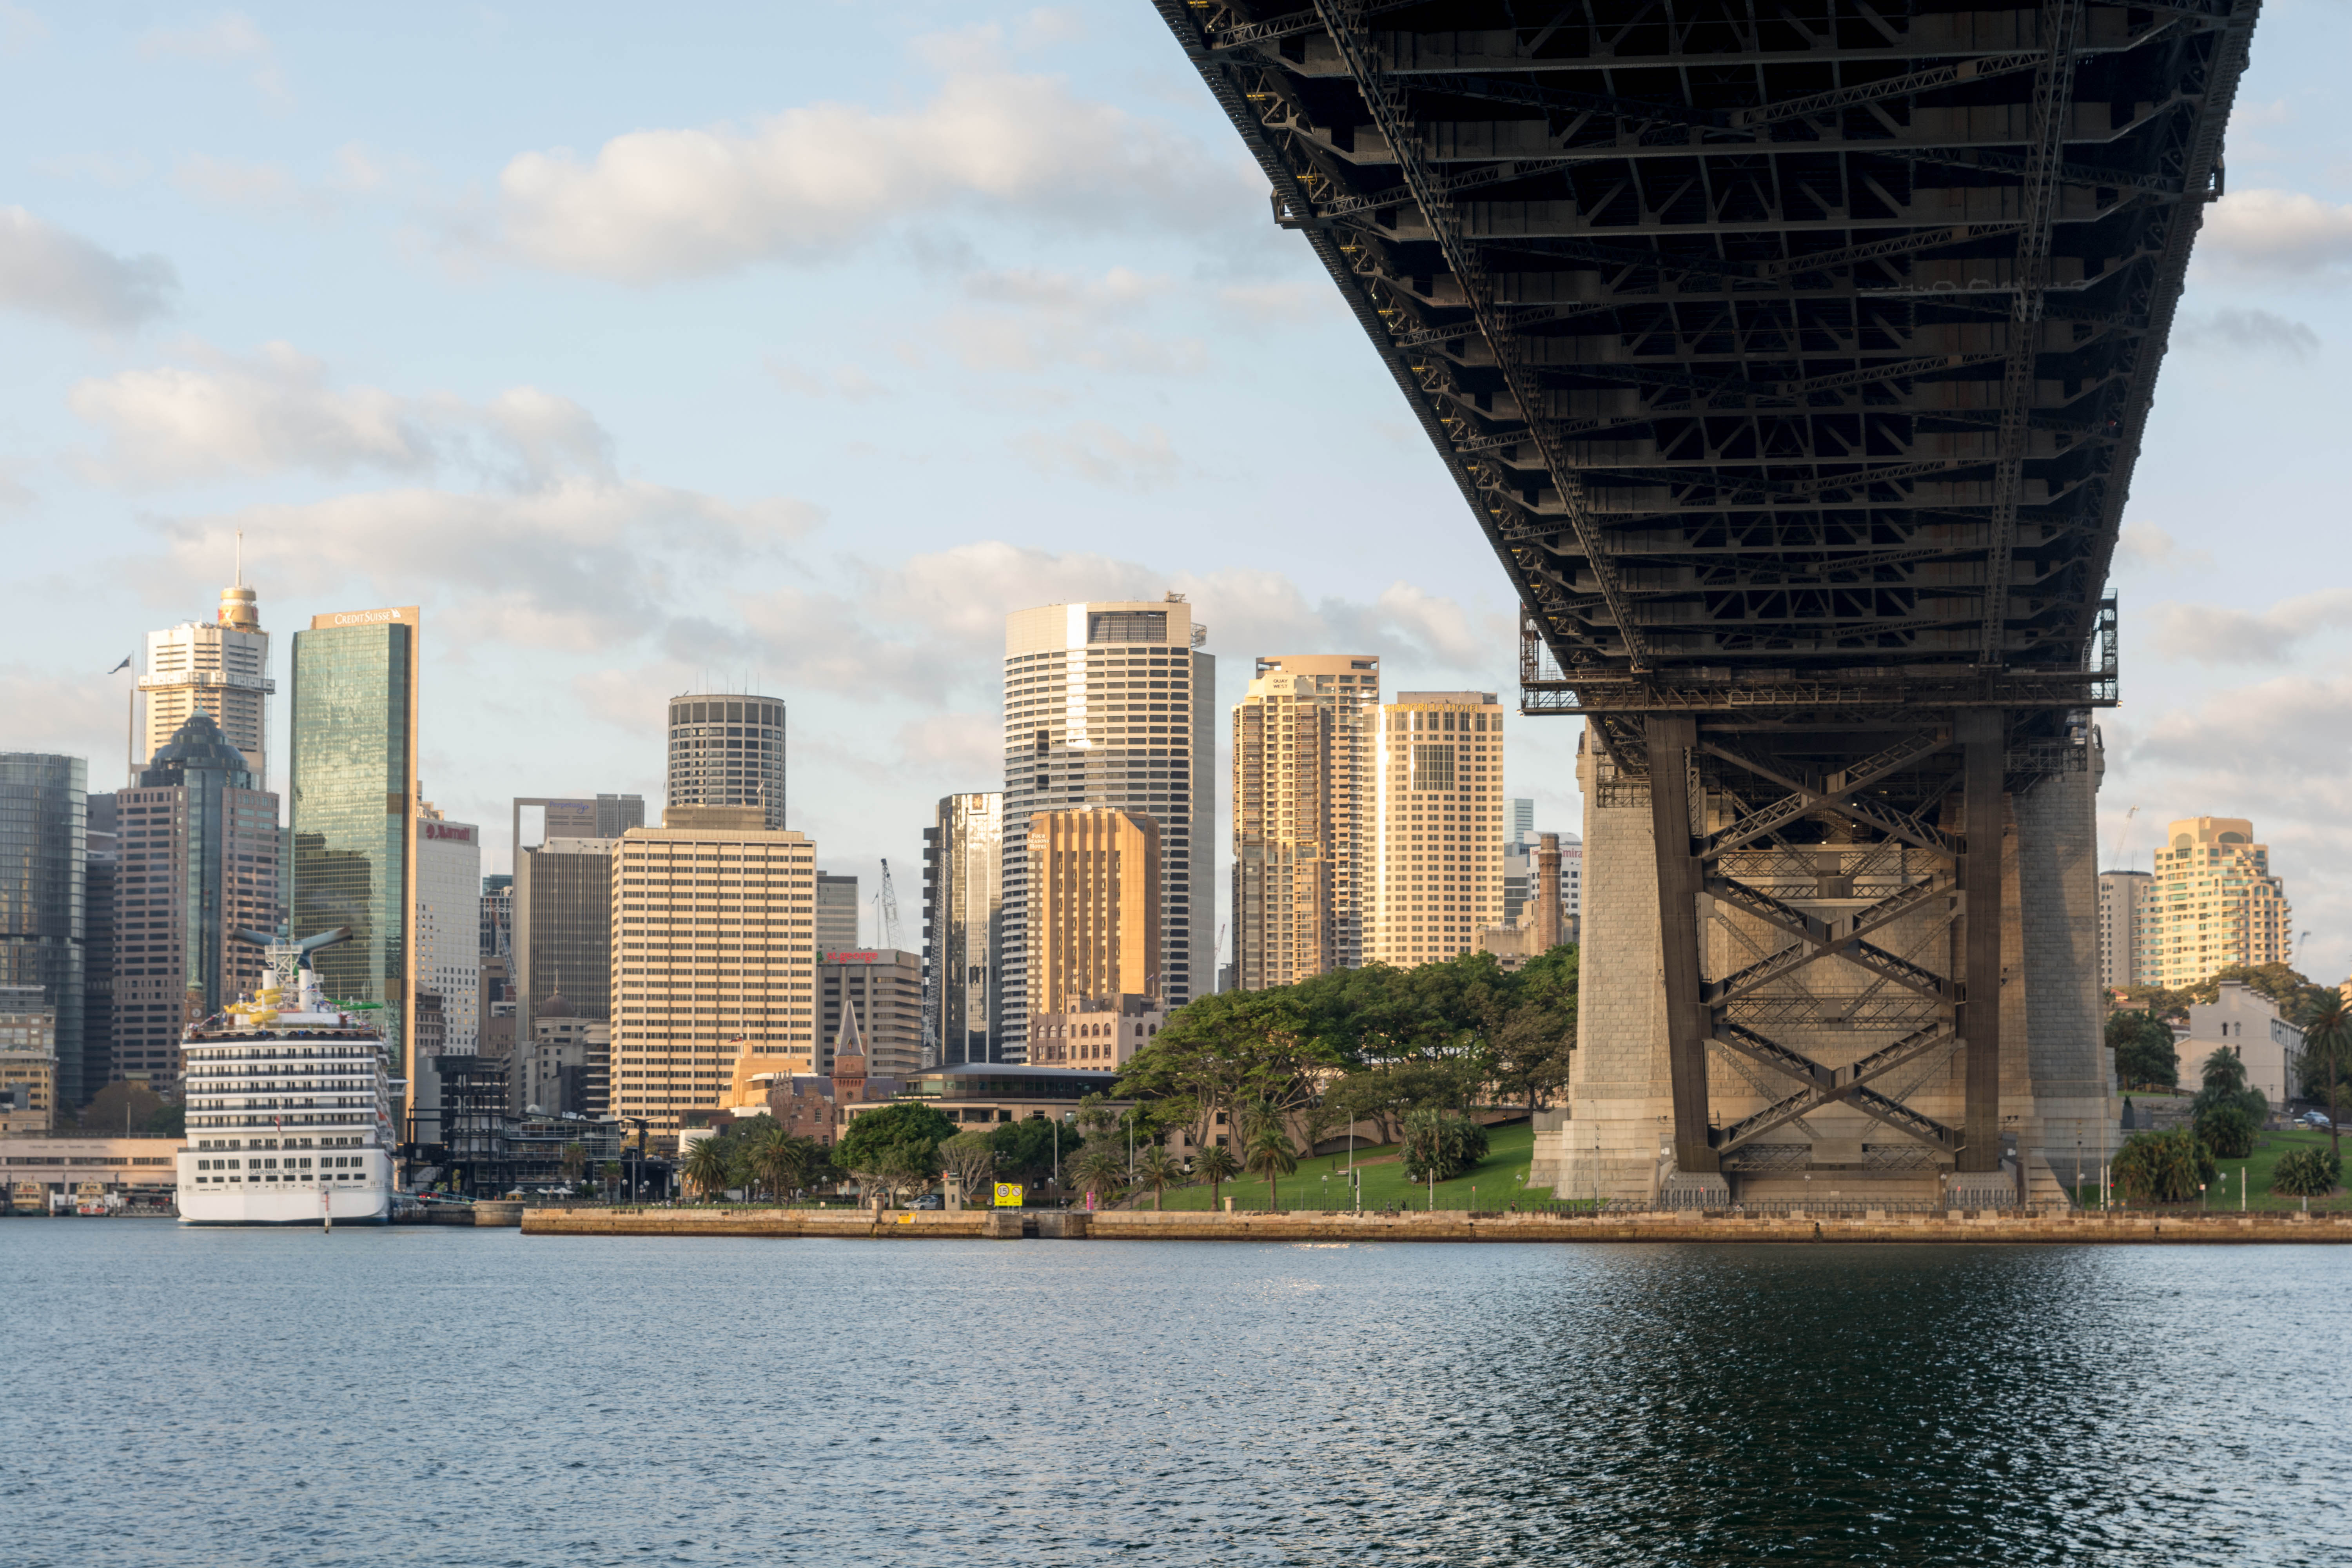
architecture, bridge, skyline, view, city, skyscraper, cityscape, downtown, tower, sydney, landmark, nikon, tower block, australia, nsw, d7100, sydneyharbourbridge, metropolis, cityview, harbourbridge, urban area, human settlement, metropolitan area